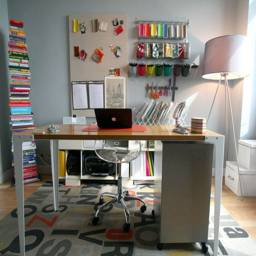
there are many things i love about this room